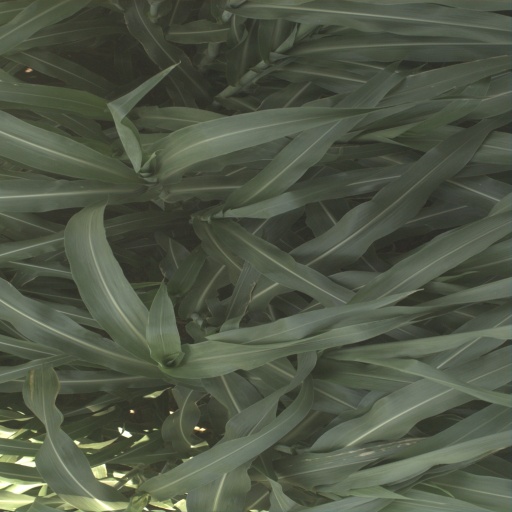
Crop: sorghum